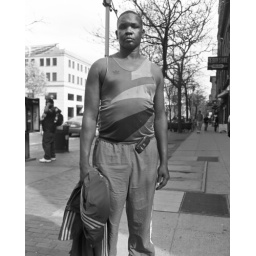
man in shirt standing on sidewalk with cellphone on pants